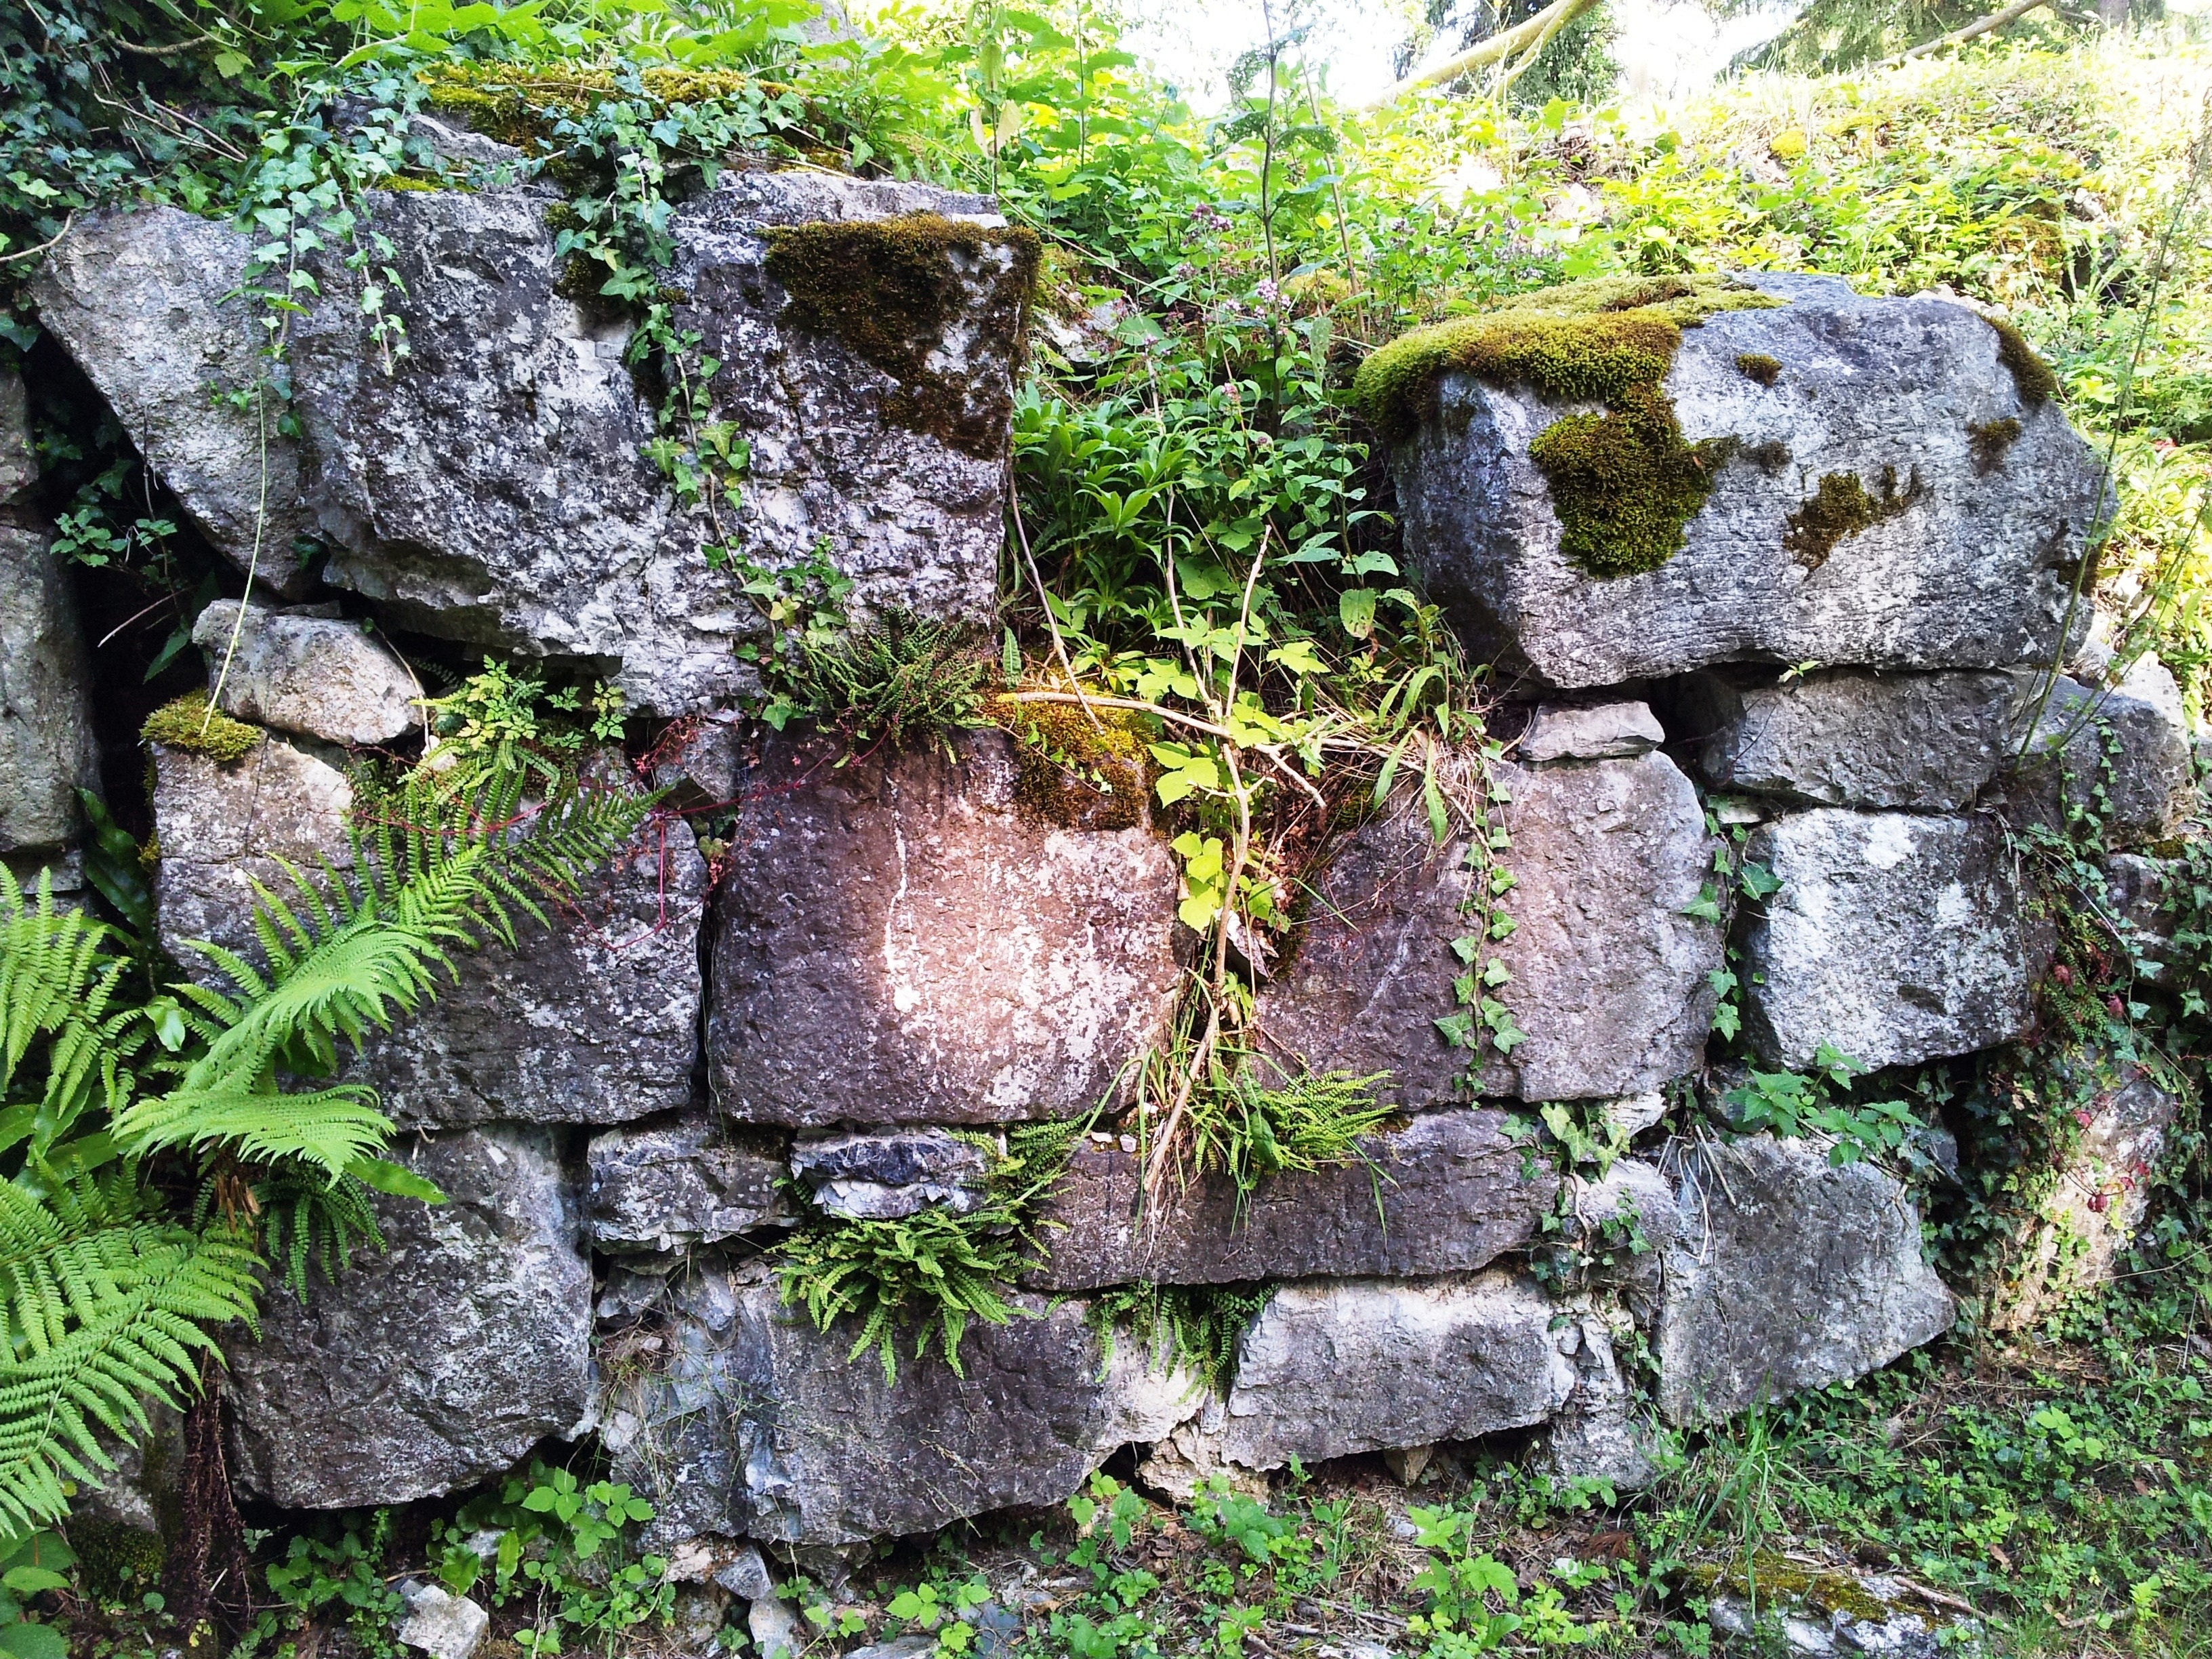
rock, plant, flower, trunk, wall, moss, stone wall, terrain, rocks, ruins, boulder, woodland, bedrock, alpines